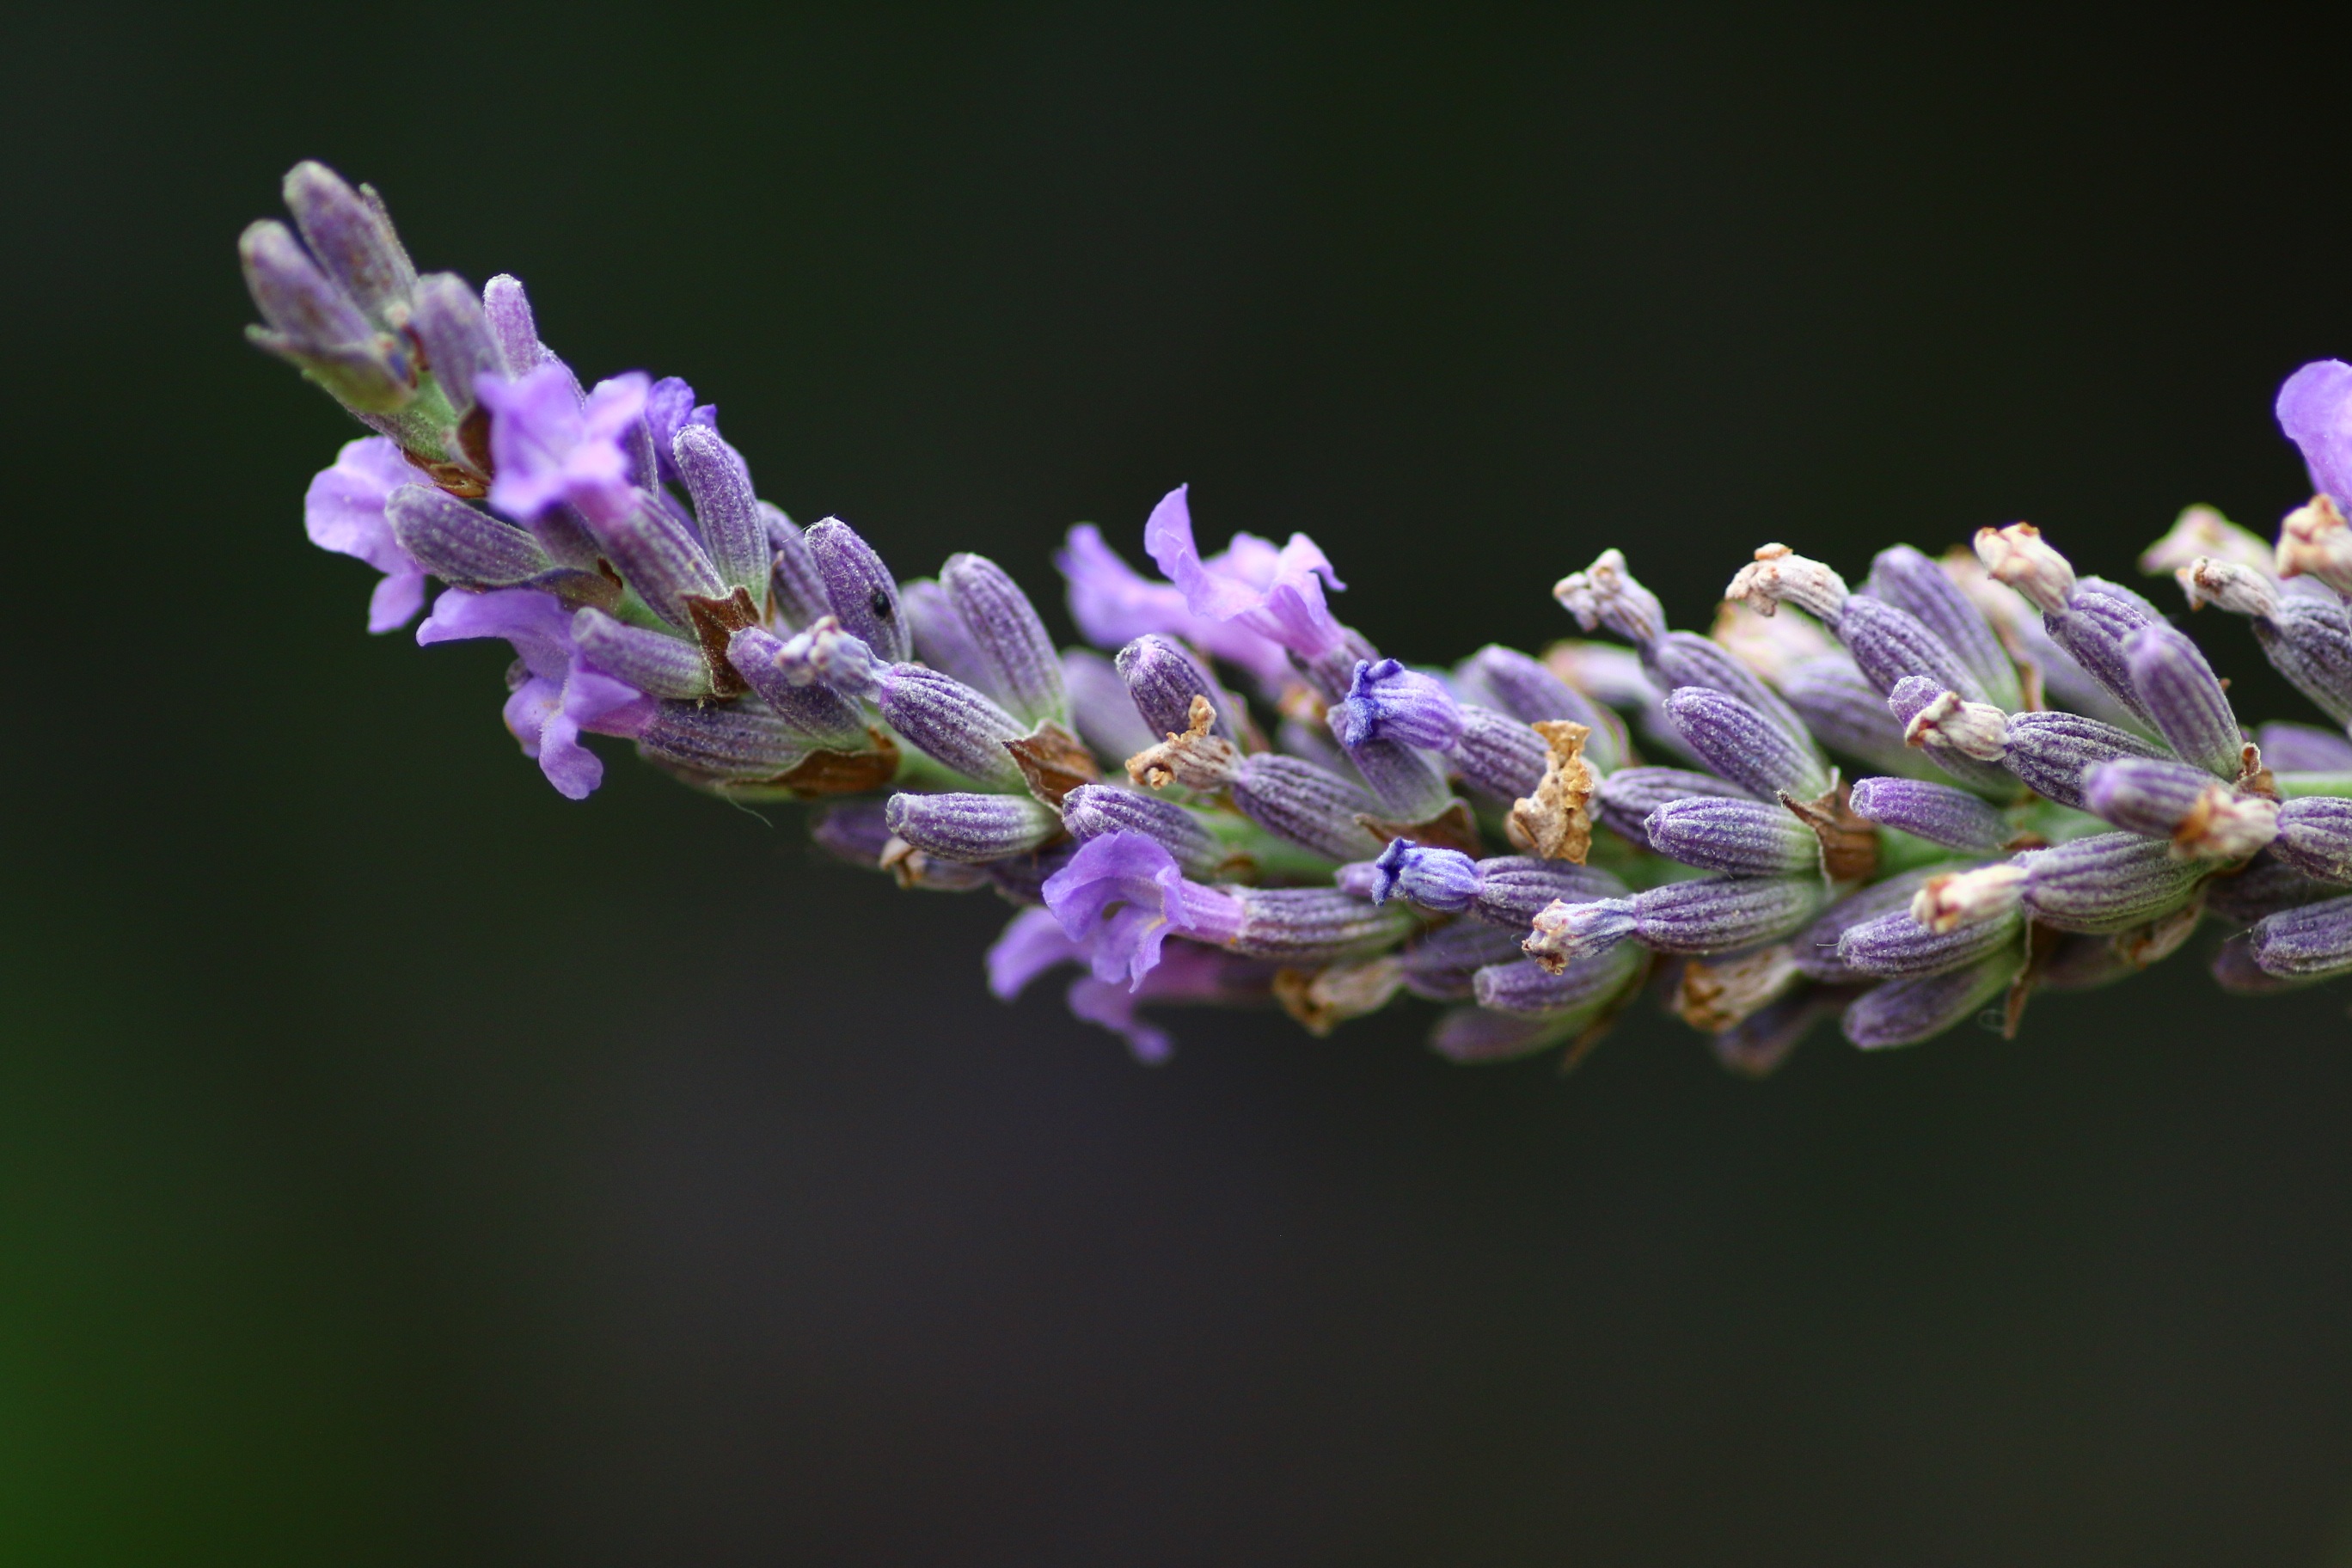
nature, branch, blossom, plant, photography, leaf, flower, petal, summer, herb, botany, flora, lavender, wildflower, close up, rod, provence, macro photography, flowering plant, lavender flower, plant stem, land plant, english lavender